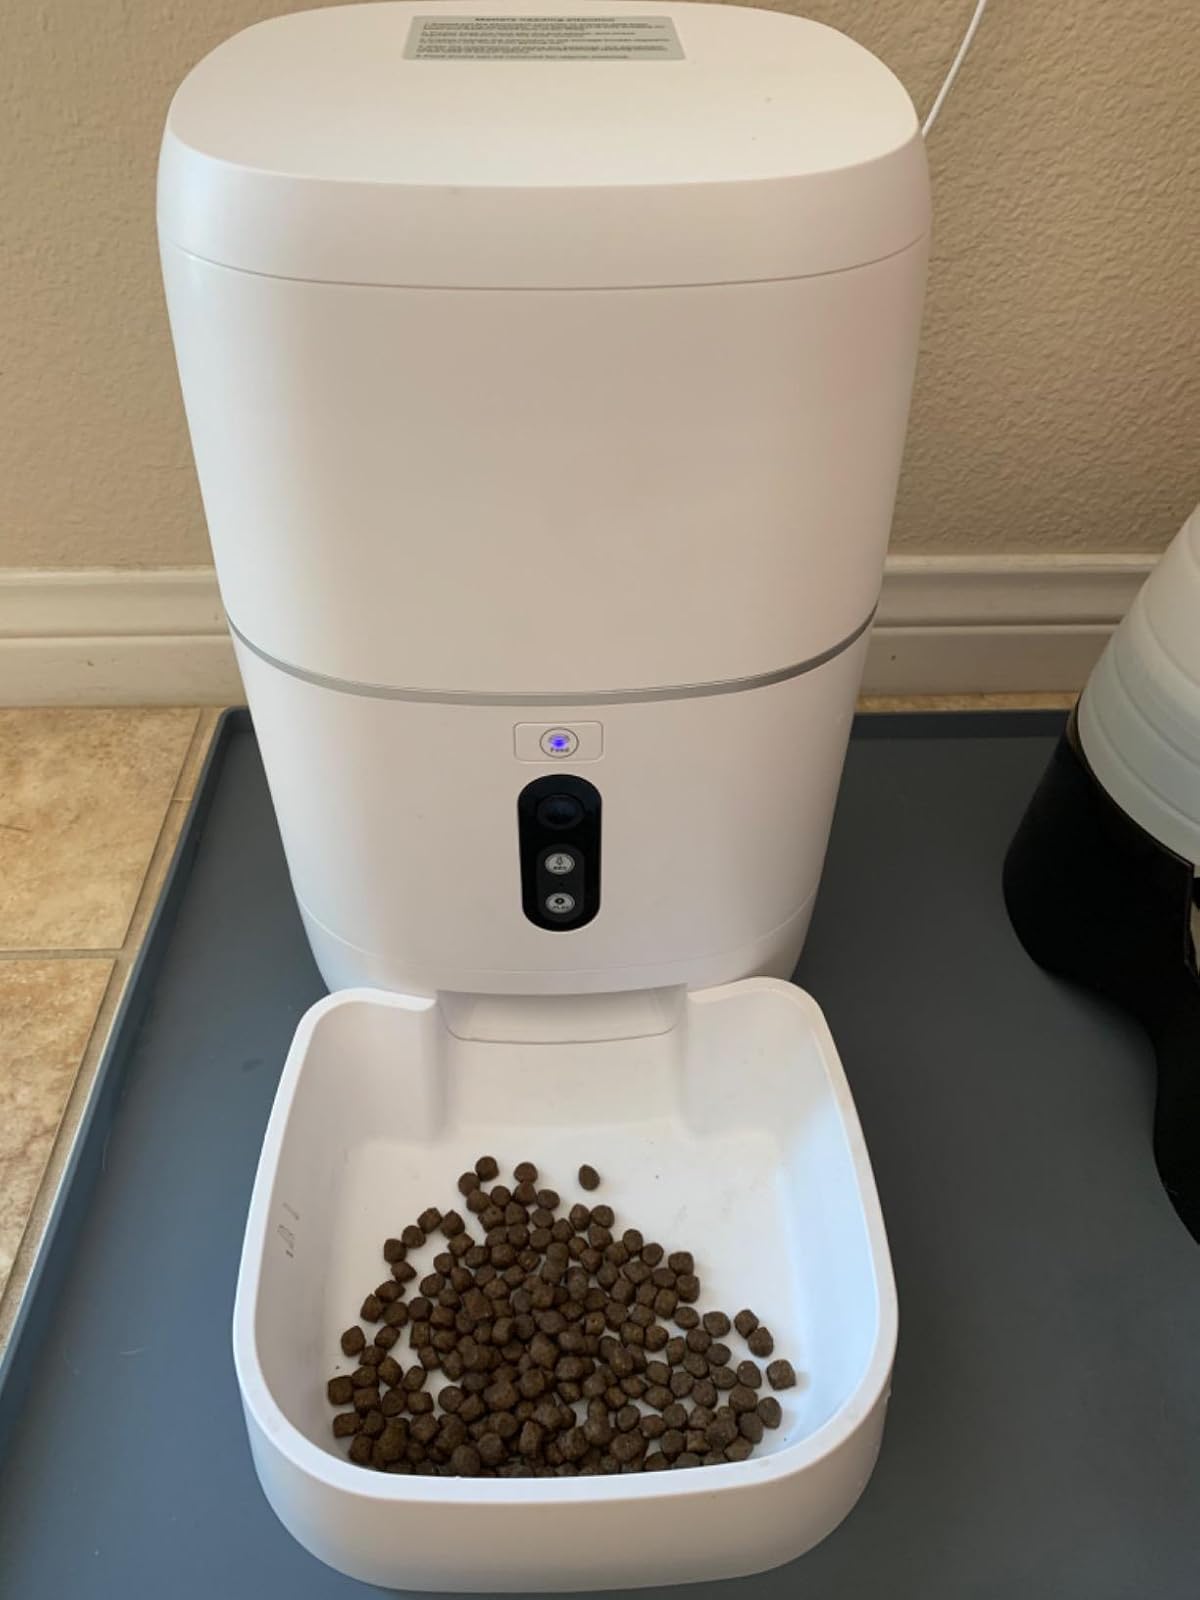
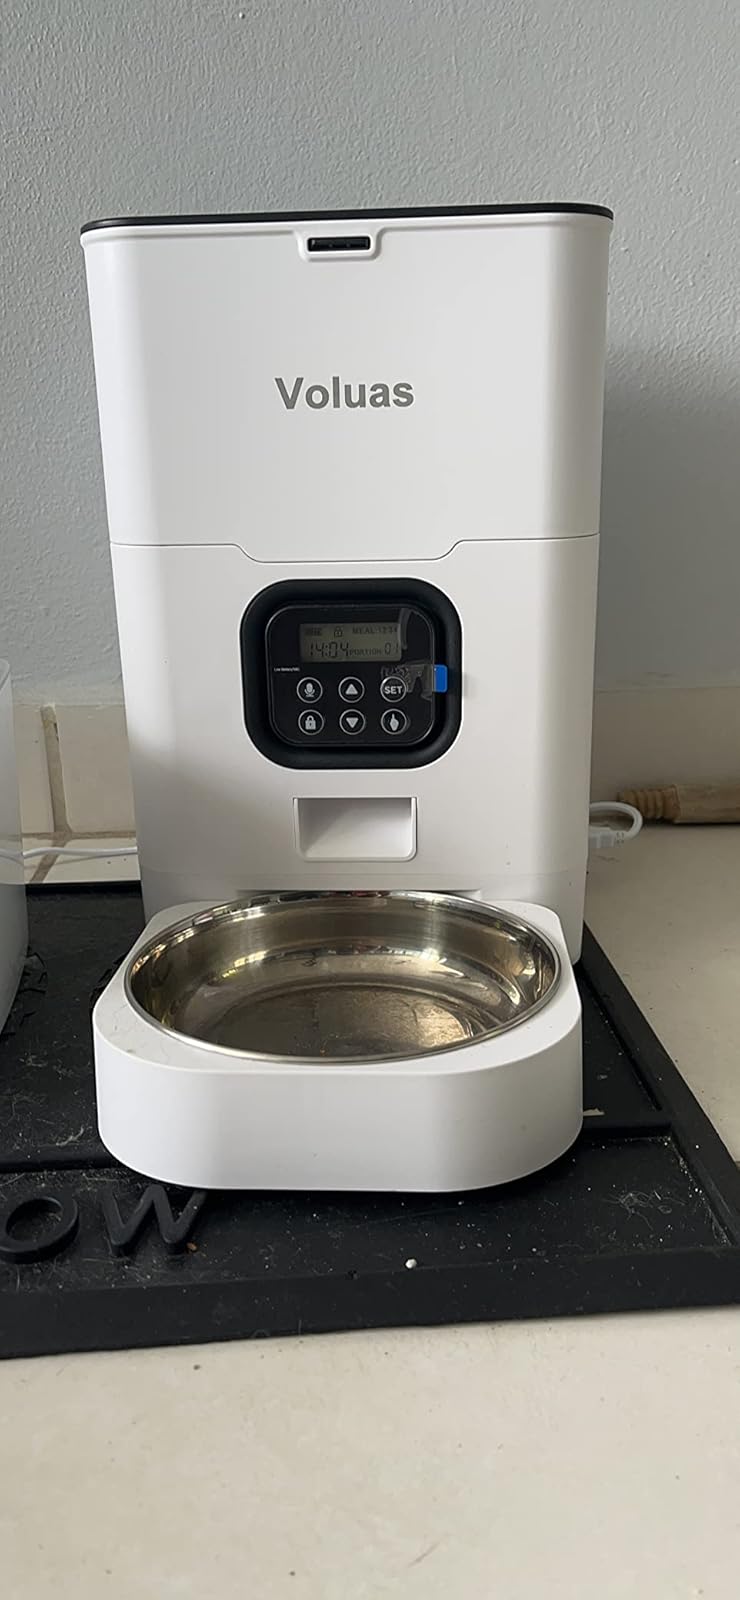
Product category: items_feeder
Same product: no